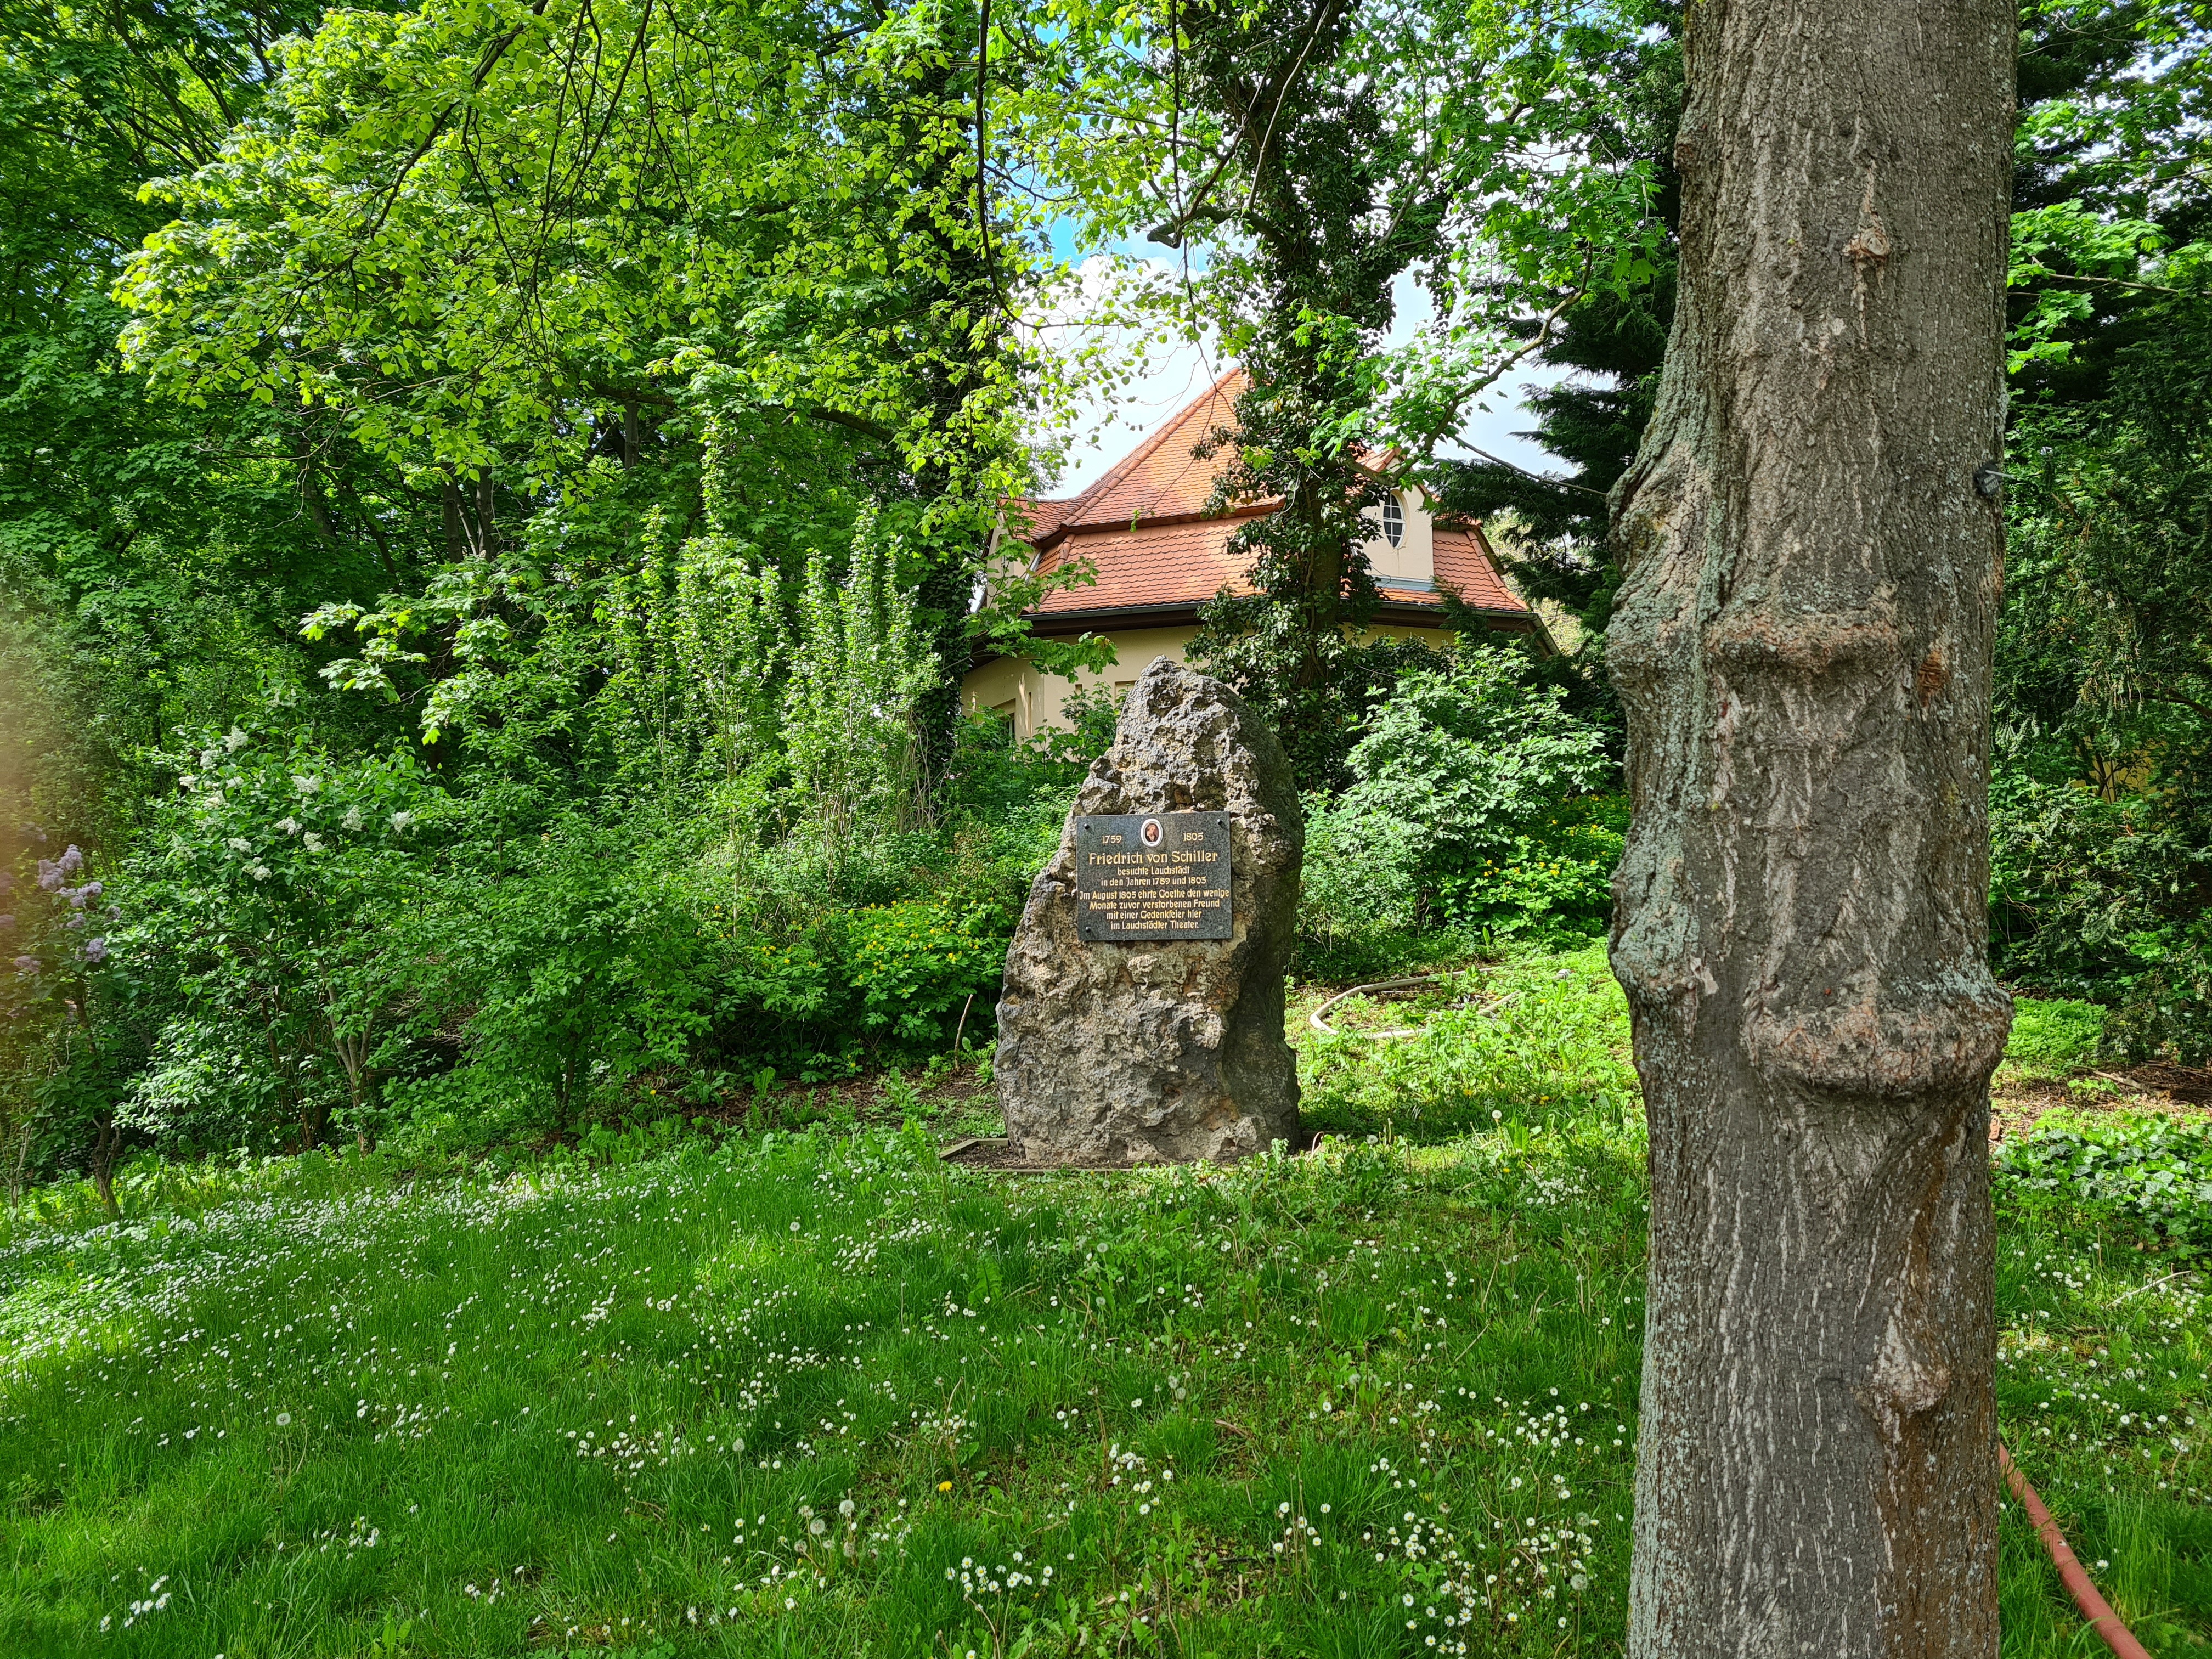
natural, plant, natural landscape, tree, wood, woody plant, trunk, grass, landscape, groundcover, shrub, forest, terrestrial plant, lawn, cottage, woodland, grassland, temperate broadleaf and mixed forest, landscaping, plantation, jungle, garden, nature reserve, art, grove, Northern hardwood forest, old growth forest, shade, yard, path, tropical and subtropical coniferous forests, valdivian temperate rain forest, rock, temperate coniferous forest, door, plant stem